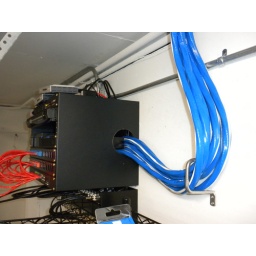
We cut a nice 4in whole in the side of the wall box to accommodate all the cable.